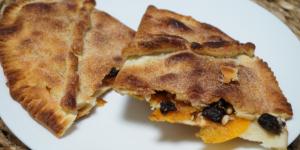
empanadico de calabaza